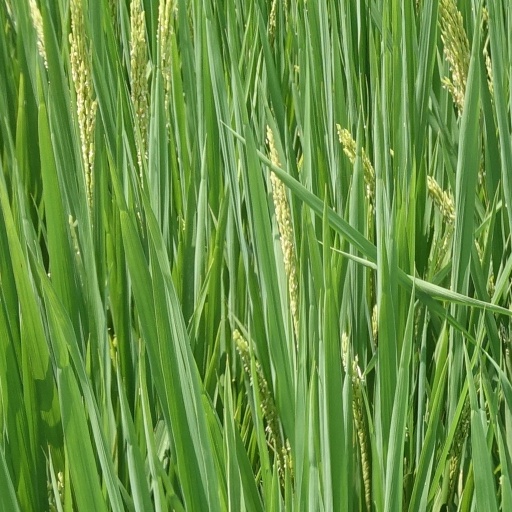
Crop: rice